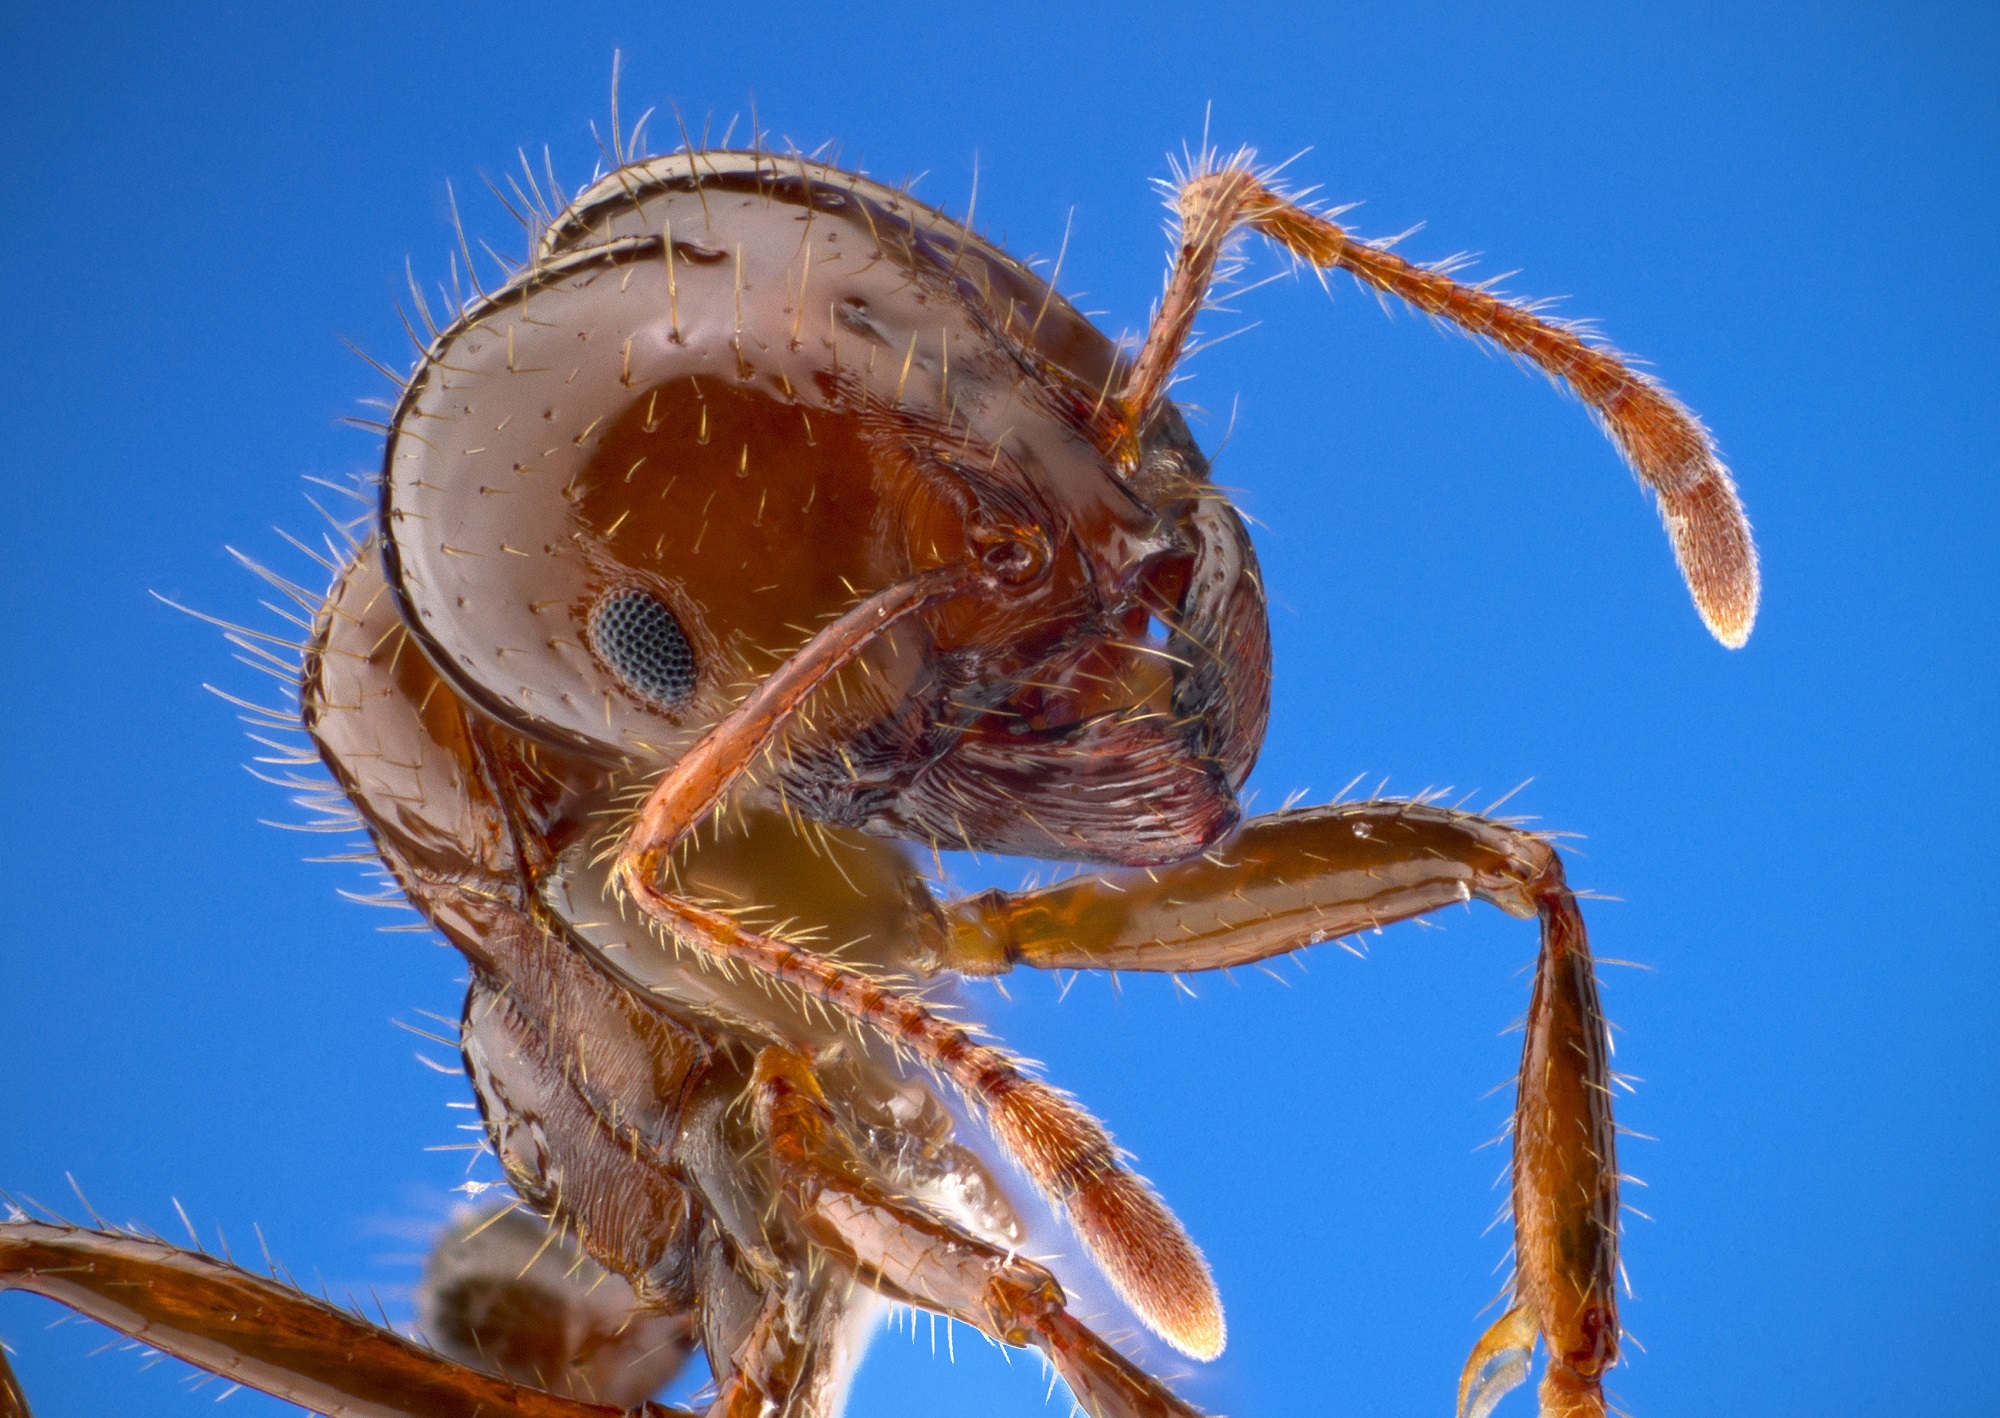
nature, photography, social, wildlife, portrait, insect, macro, bug, fauna, invertebrate, close up, worker, eyes, head, antennae, macro photography, arthropod, fire ant